Maghrebi cuisine

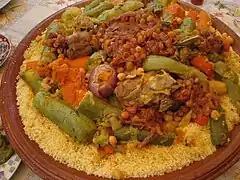
"Couscous", here served with vegetables and meat, is one of the most characteristic dishes of the Maghreb.

Maghreb cuisine is the cooking of the Maghreb region, the northwesternmost part of Africa along the Mediterranean Sea, consisting of the countries of Algeria, Libya, Mauritania, Morocco, and Tunisia. Well-known dishes from the region include "couscous", "pastilla", "tajine" and "shakshouka".